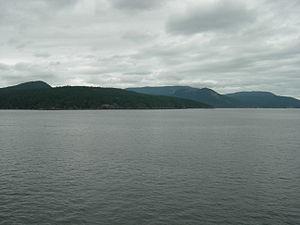
Le parc d'État Moran est un parc d'État situé sur l'île d'Orcas Island dans l'état américain de Washington. Il couvre une surface d'environ 20 km² composée essentiellement de forêts. Il s'agit du plus grand parc récréatif des îles de San Juan et du quatrième plus grand parc de l'État de Washington.